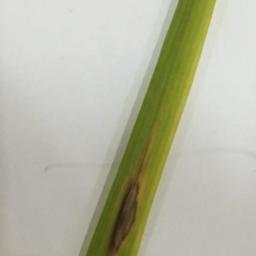
Label: Rice___Leaf_Blast